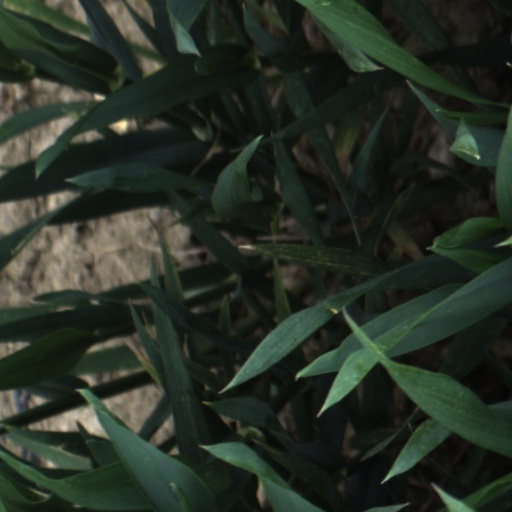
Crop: wheat